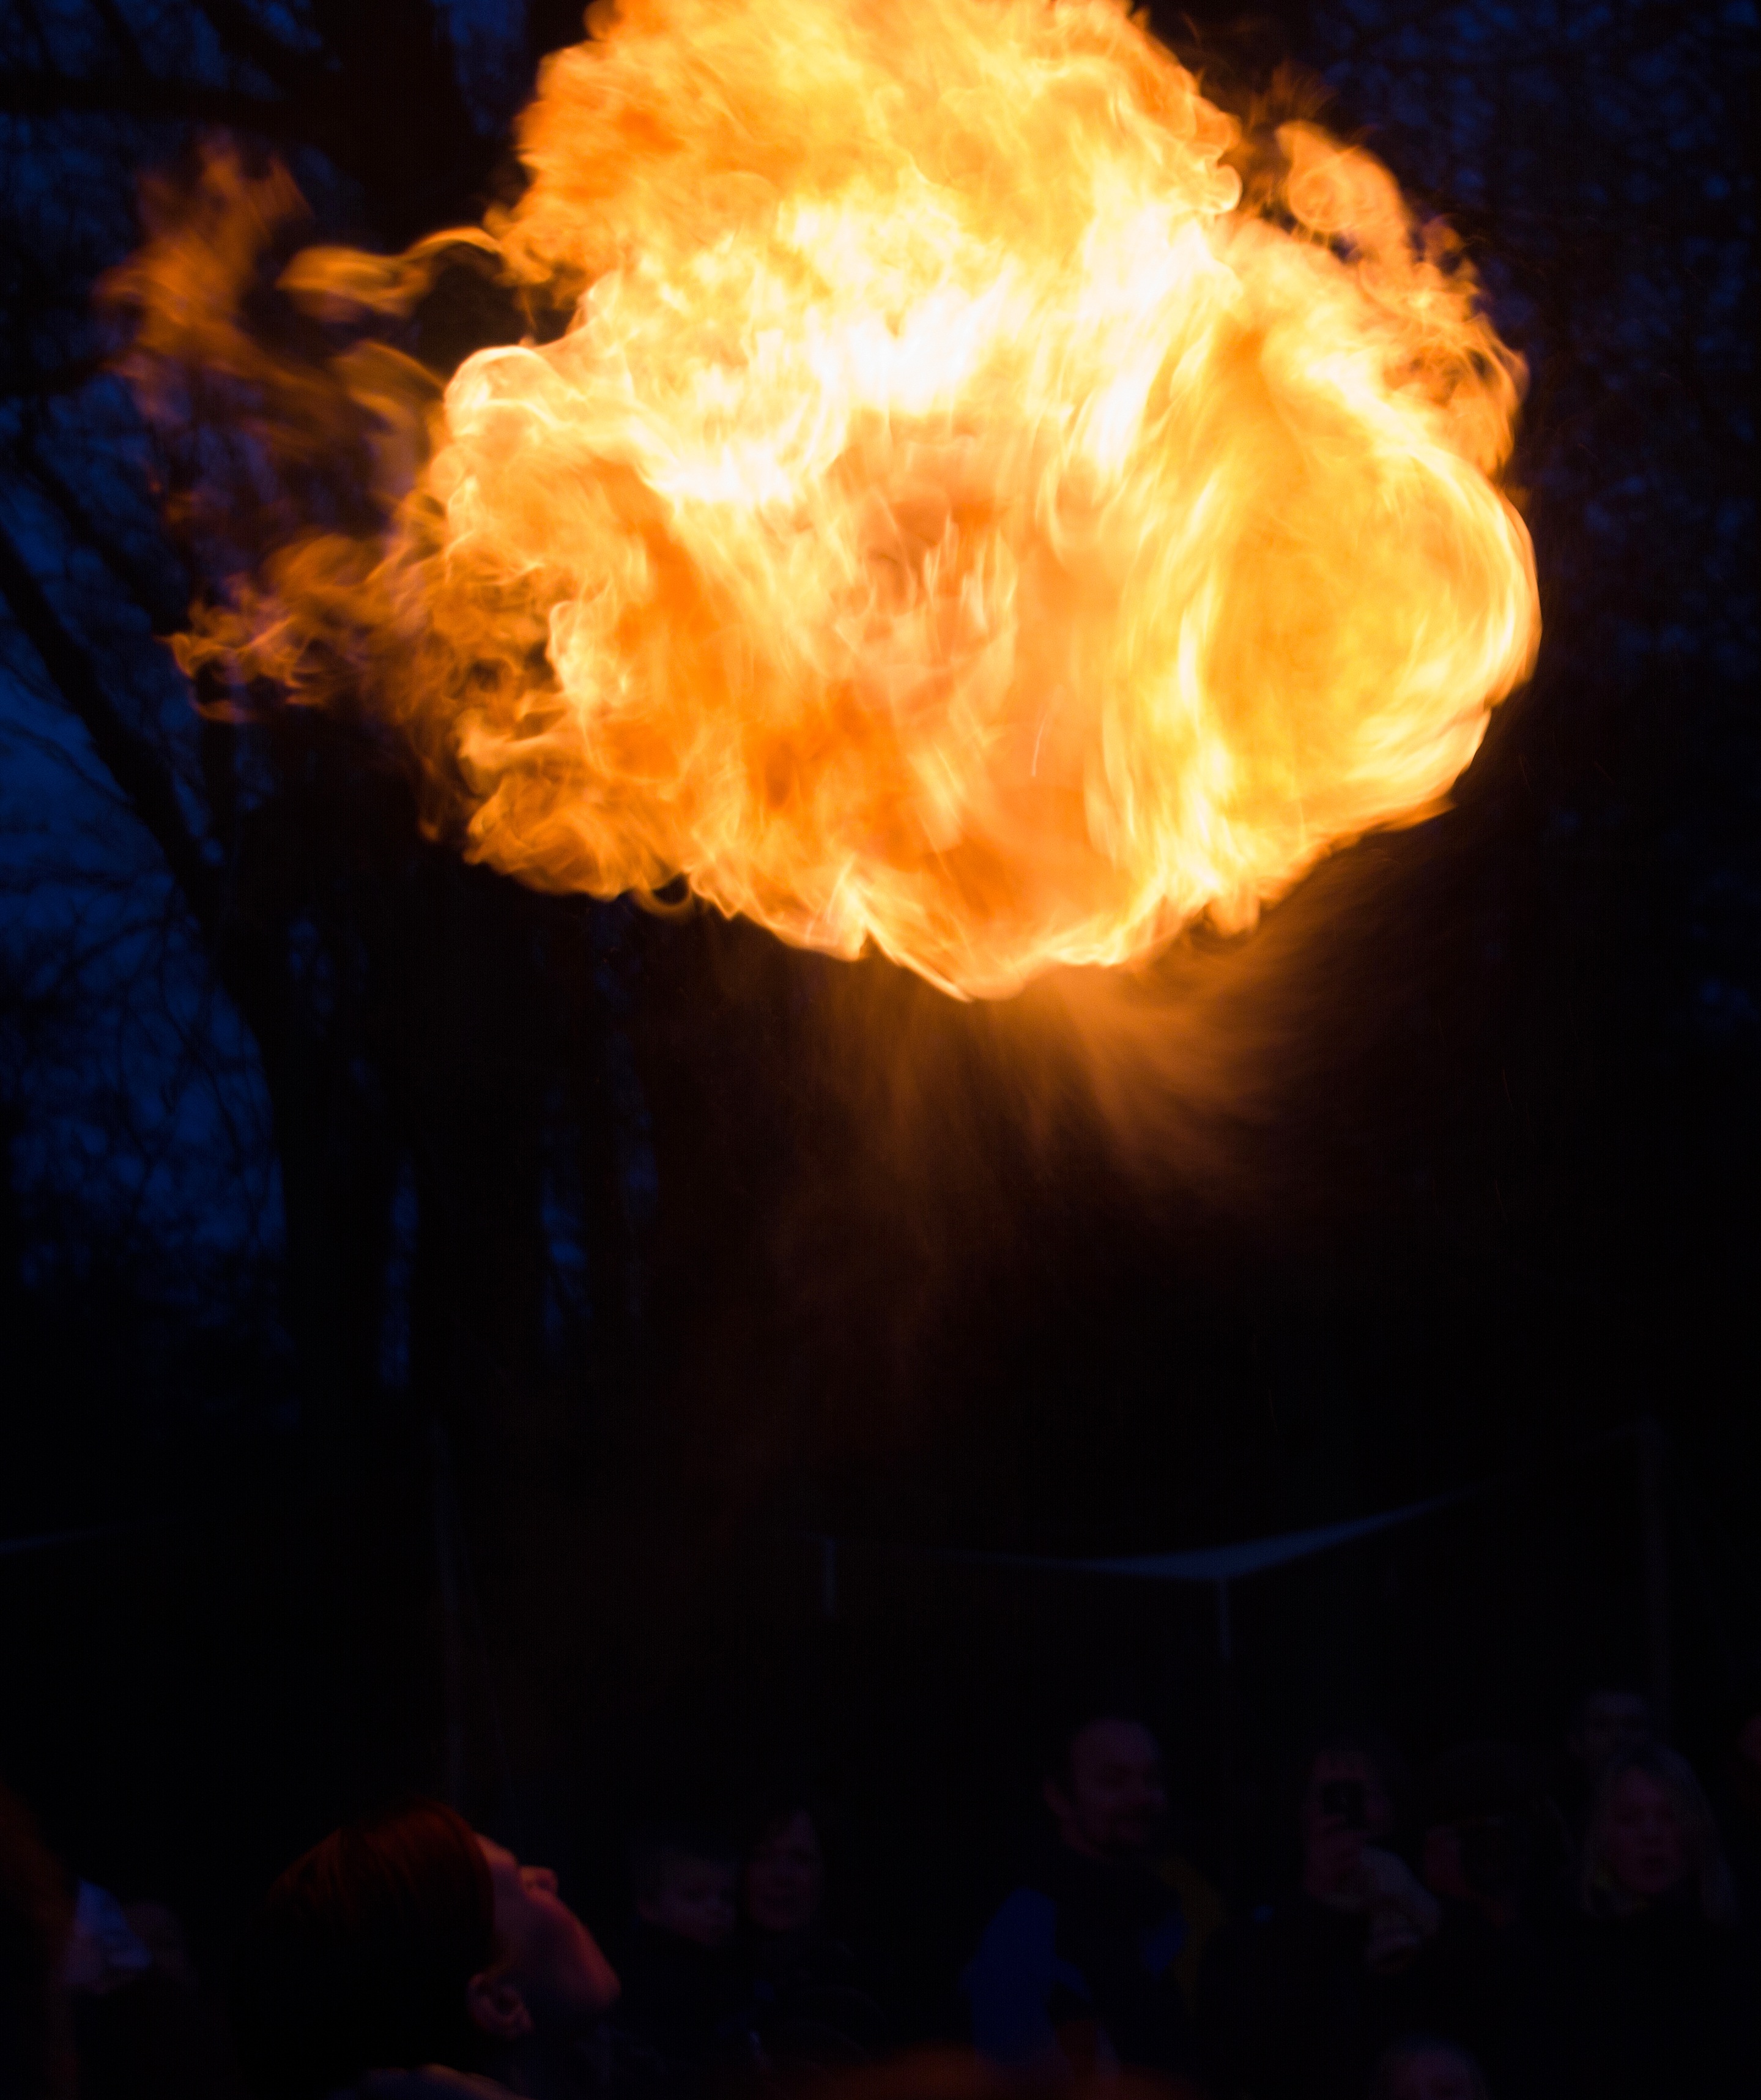
night, flame, fire, explosion, fire show, atmosphere of earth, geological phenomenon